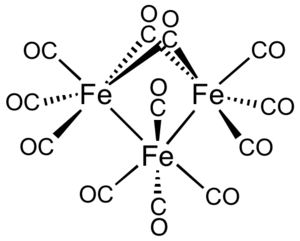
Le dodécacarbonyle de trifer, généralement appelé trifer dodécacarbonyle par anglicisme, est un composé chimique de formule Fe₃(CO)₁₂. Il s'agit d'un carbonyle de métal constitué de 12 groupes carbonyle CO et de trois centres fer Fe. Il se présente sous la forme d'un solide vert foncé qui se sublime dans le vide. Il se dissout dans les solvants apolaires pour donner des solutions d'un vert intense. Il se décompose lentement dans l'air et est pour cette raison stocké à froid sous atmosphère inerte. C'est une source de fer plus réactive que le pentacarbonyle de fer Fe(CO)₅.